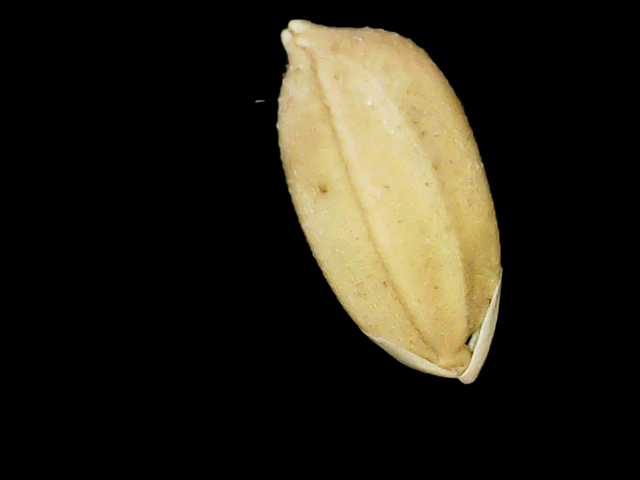
Rice variety: Binadhan08